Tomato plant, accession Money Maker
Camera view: horizontal (90 deg, fisheye); turntable rotation: 0 degrees
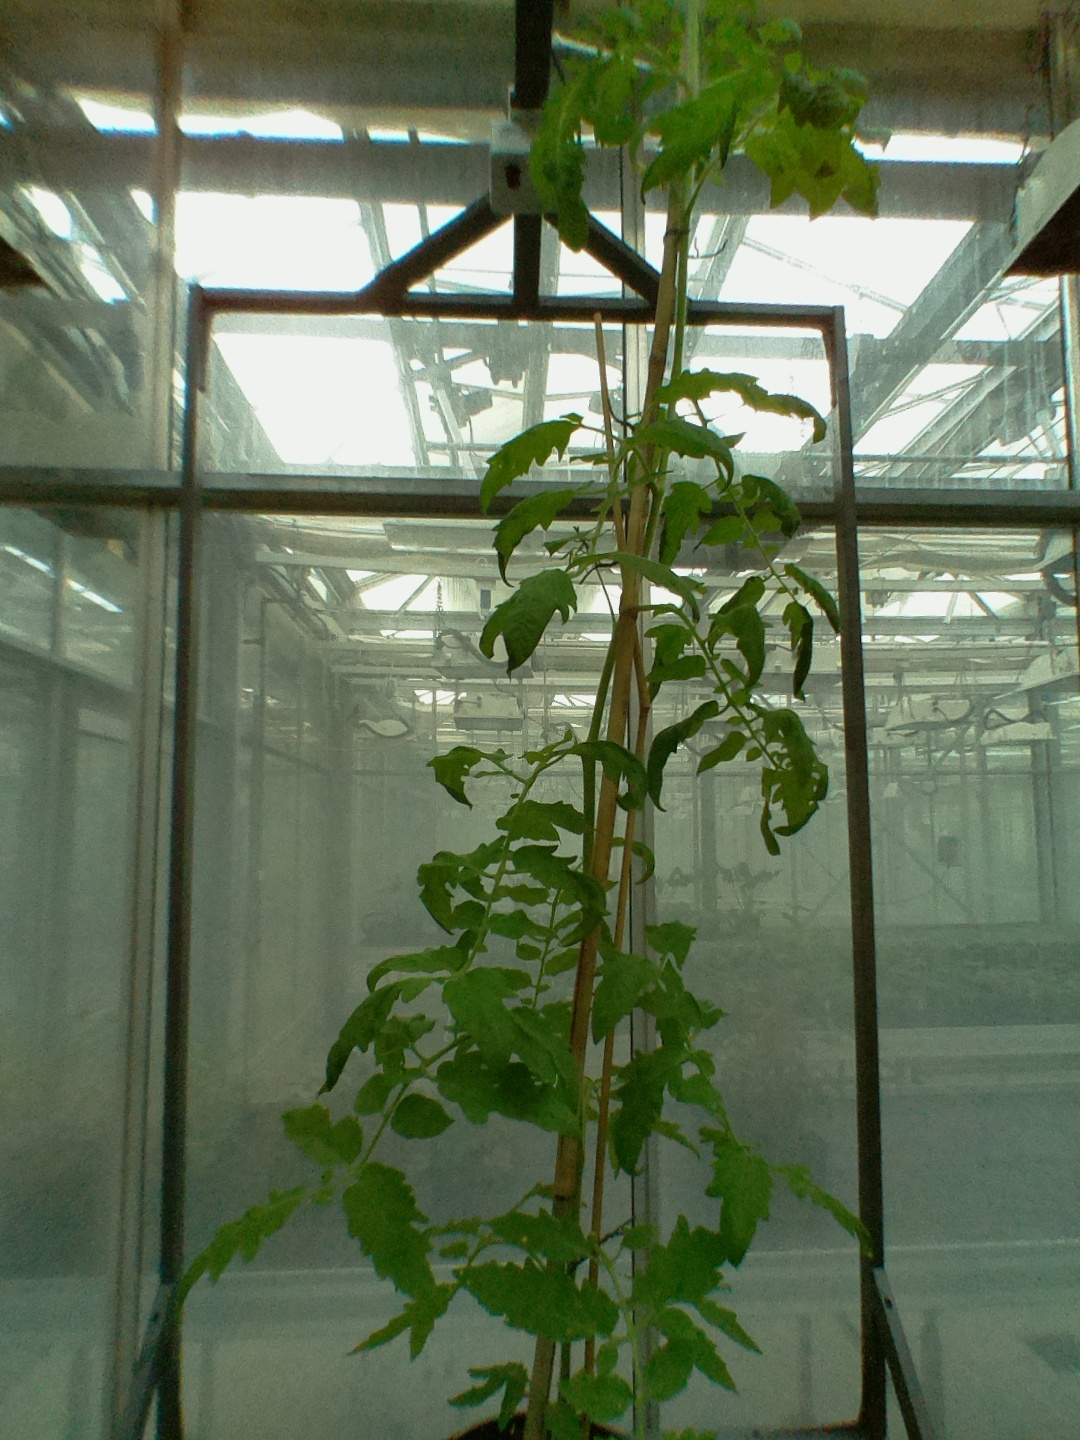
BBCH growth stage 63: 30%-40% of flowers open